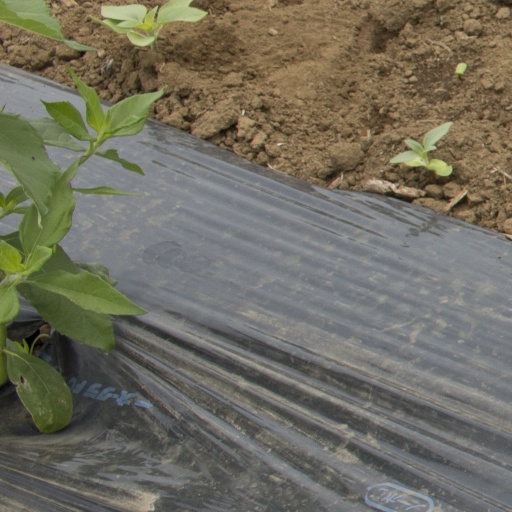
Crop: Jerusalem artichoke